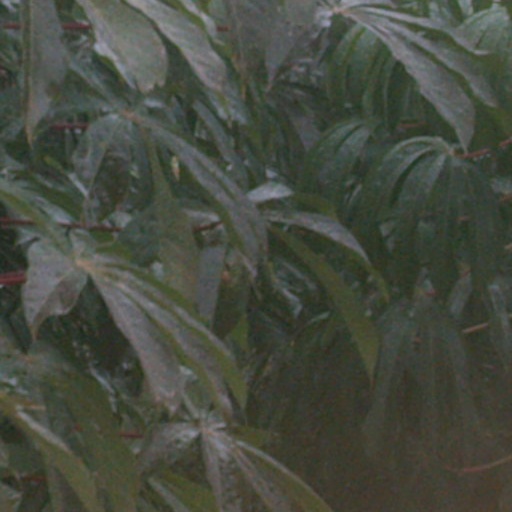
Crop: cassava